List of birds of Nicaragua

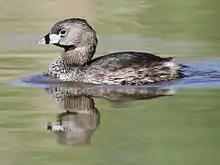
Pied-billed grebe

Order: PodicipediformesFamily: Podicipedidae